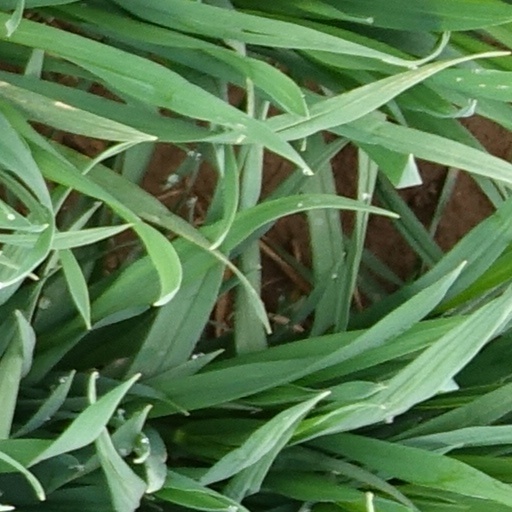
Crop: wheat